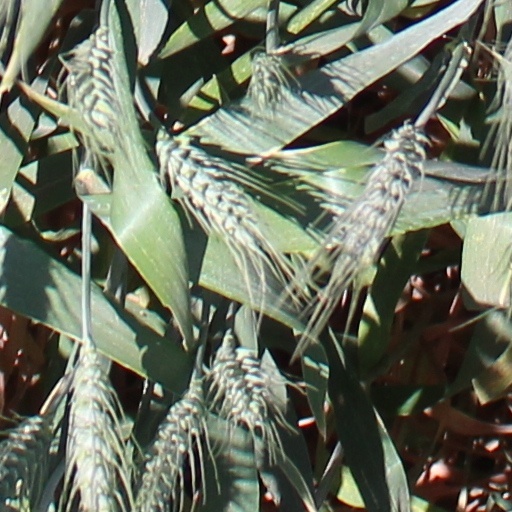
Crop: wheat